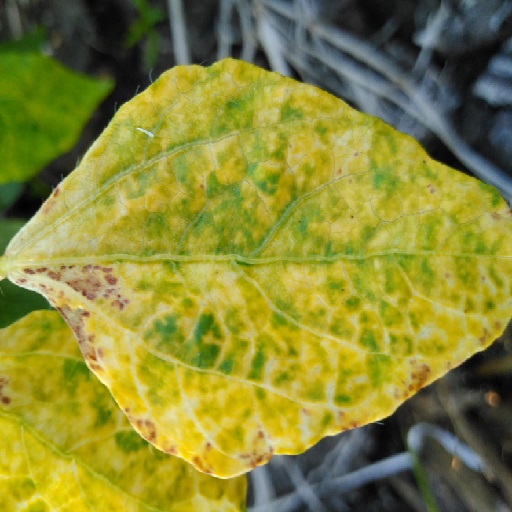
Label: Yellow Mosaic